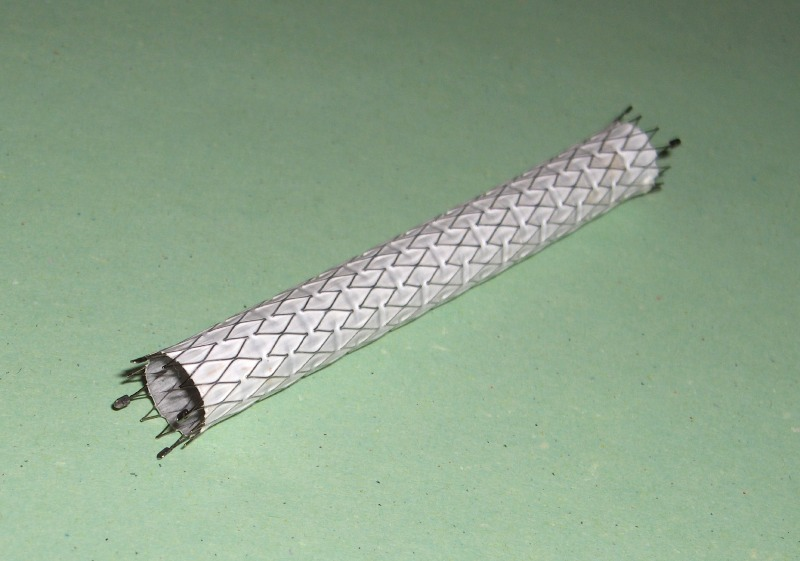
Un stent couvert de 8mm (utilisation pour lésions iliaques)
Specialty: biomedical engineering / devices